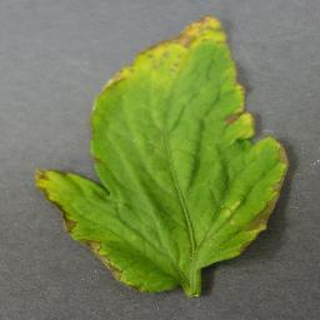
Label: tomato_bacterial_spot